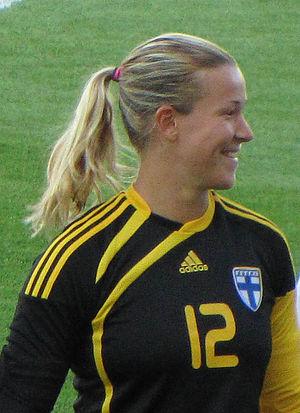
Tinja-Riikka Korpela est une joueuse de football internationale finlandaise. Elle évolue au poste de gardienne de but. Elle est l'actuelle capitaine de l'équipe de Finlande.